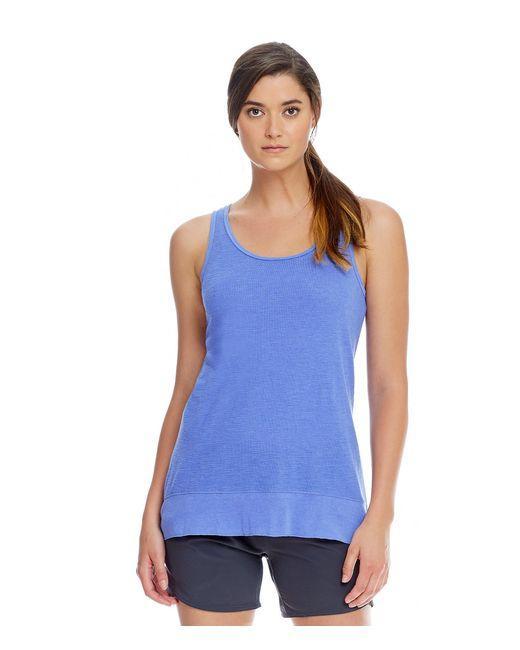
Blaues ärmelloses Baumwoll-Top mit schwarzen Bum-Shorts